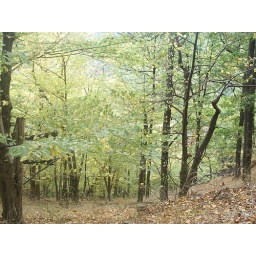
view of the forest above the dyje river valley - october 2006 - czech republic